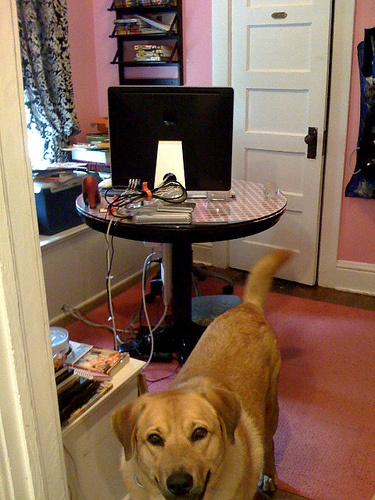
A large brown dog standing in a kitchen with a smile on it's face.
A dog standing in a doorway of a room with a table and a computer on it.
The dog is standing in the doorway looking up.
A tan dog standing in front of a table with a computer.
A dog standing in front of a monitor on a table.